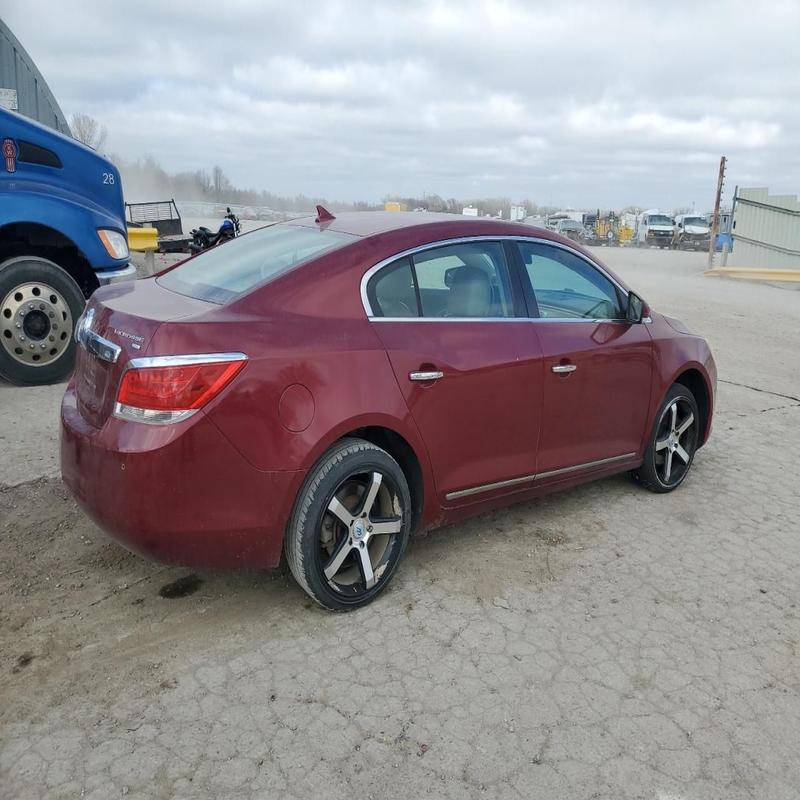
Aucun dommage détecté.
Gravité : aucun